Hamilton Clarke

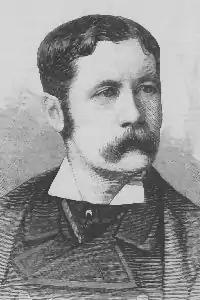
Hamilton Clarke

James Hamilton Siree Clarke (25 January 1840 – 9 July 1912), better known as Hamilton Clarke, was an English conductor, composer and organist. Although Clarke was a prolific composer, he is best remembered as an associate of Arthur Sullivan, for whom he arranged music and compiled overtures for some of the Savoy Operas, including Gilbert and Sullivan's "The Mikado".